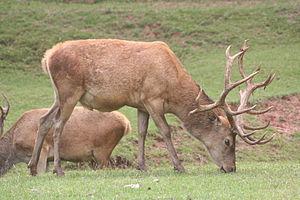
Montsalier est une commune française, située dans le département des Alpes-de-Haute-Provence en région Provence-Alpes-Côte d'Azur.